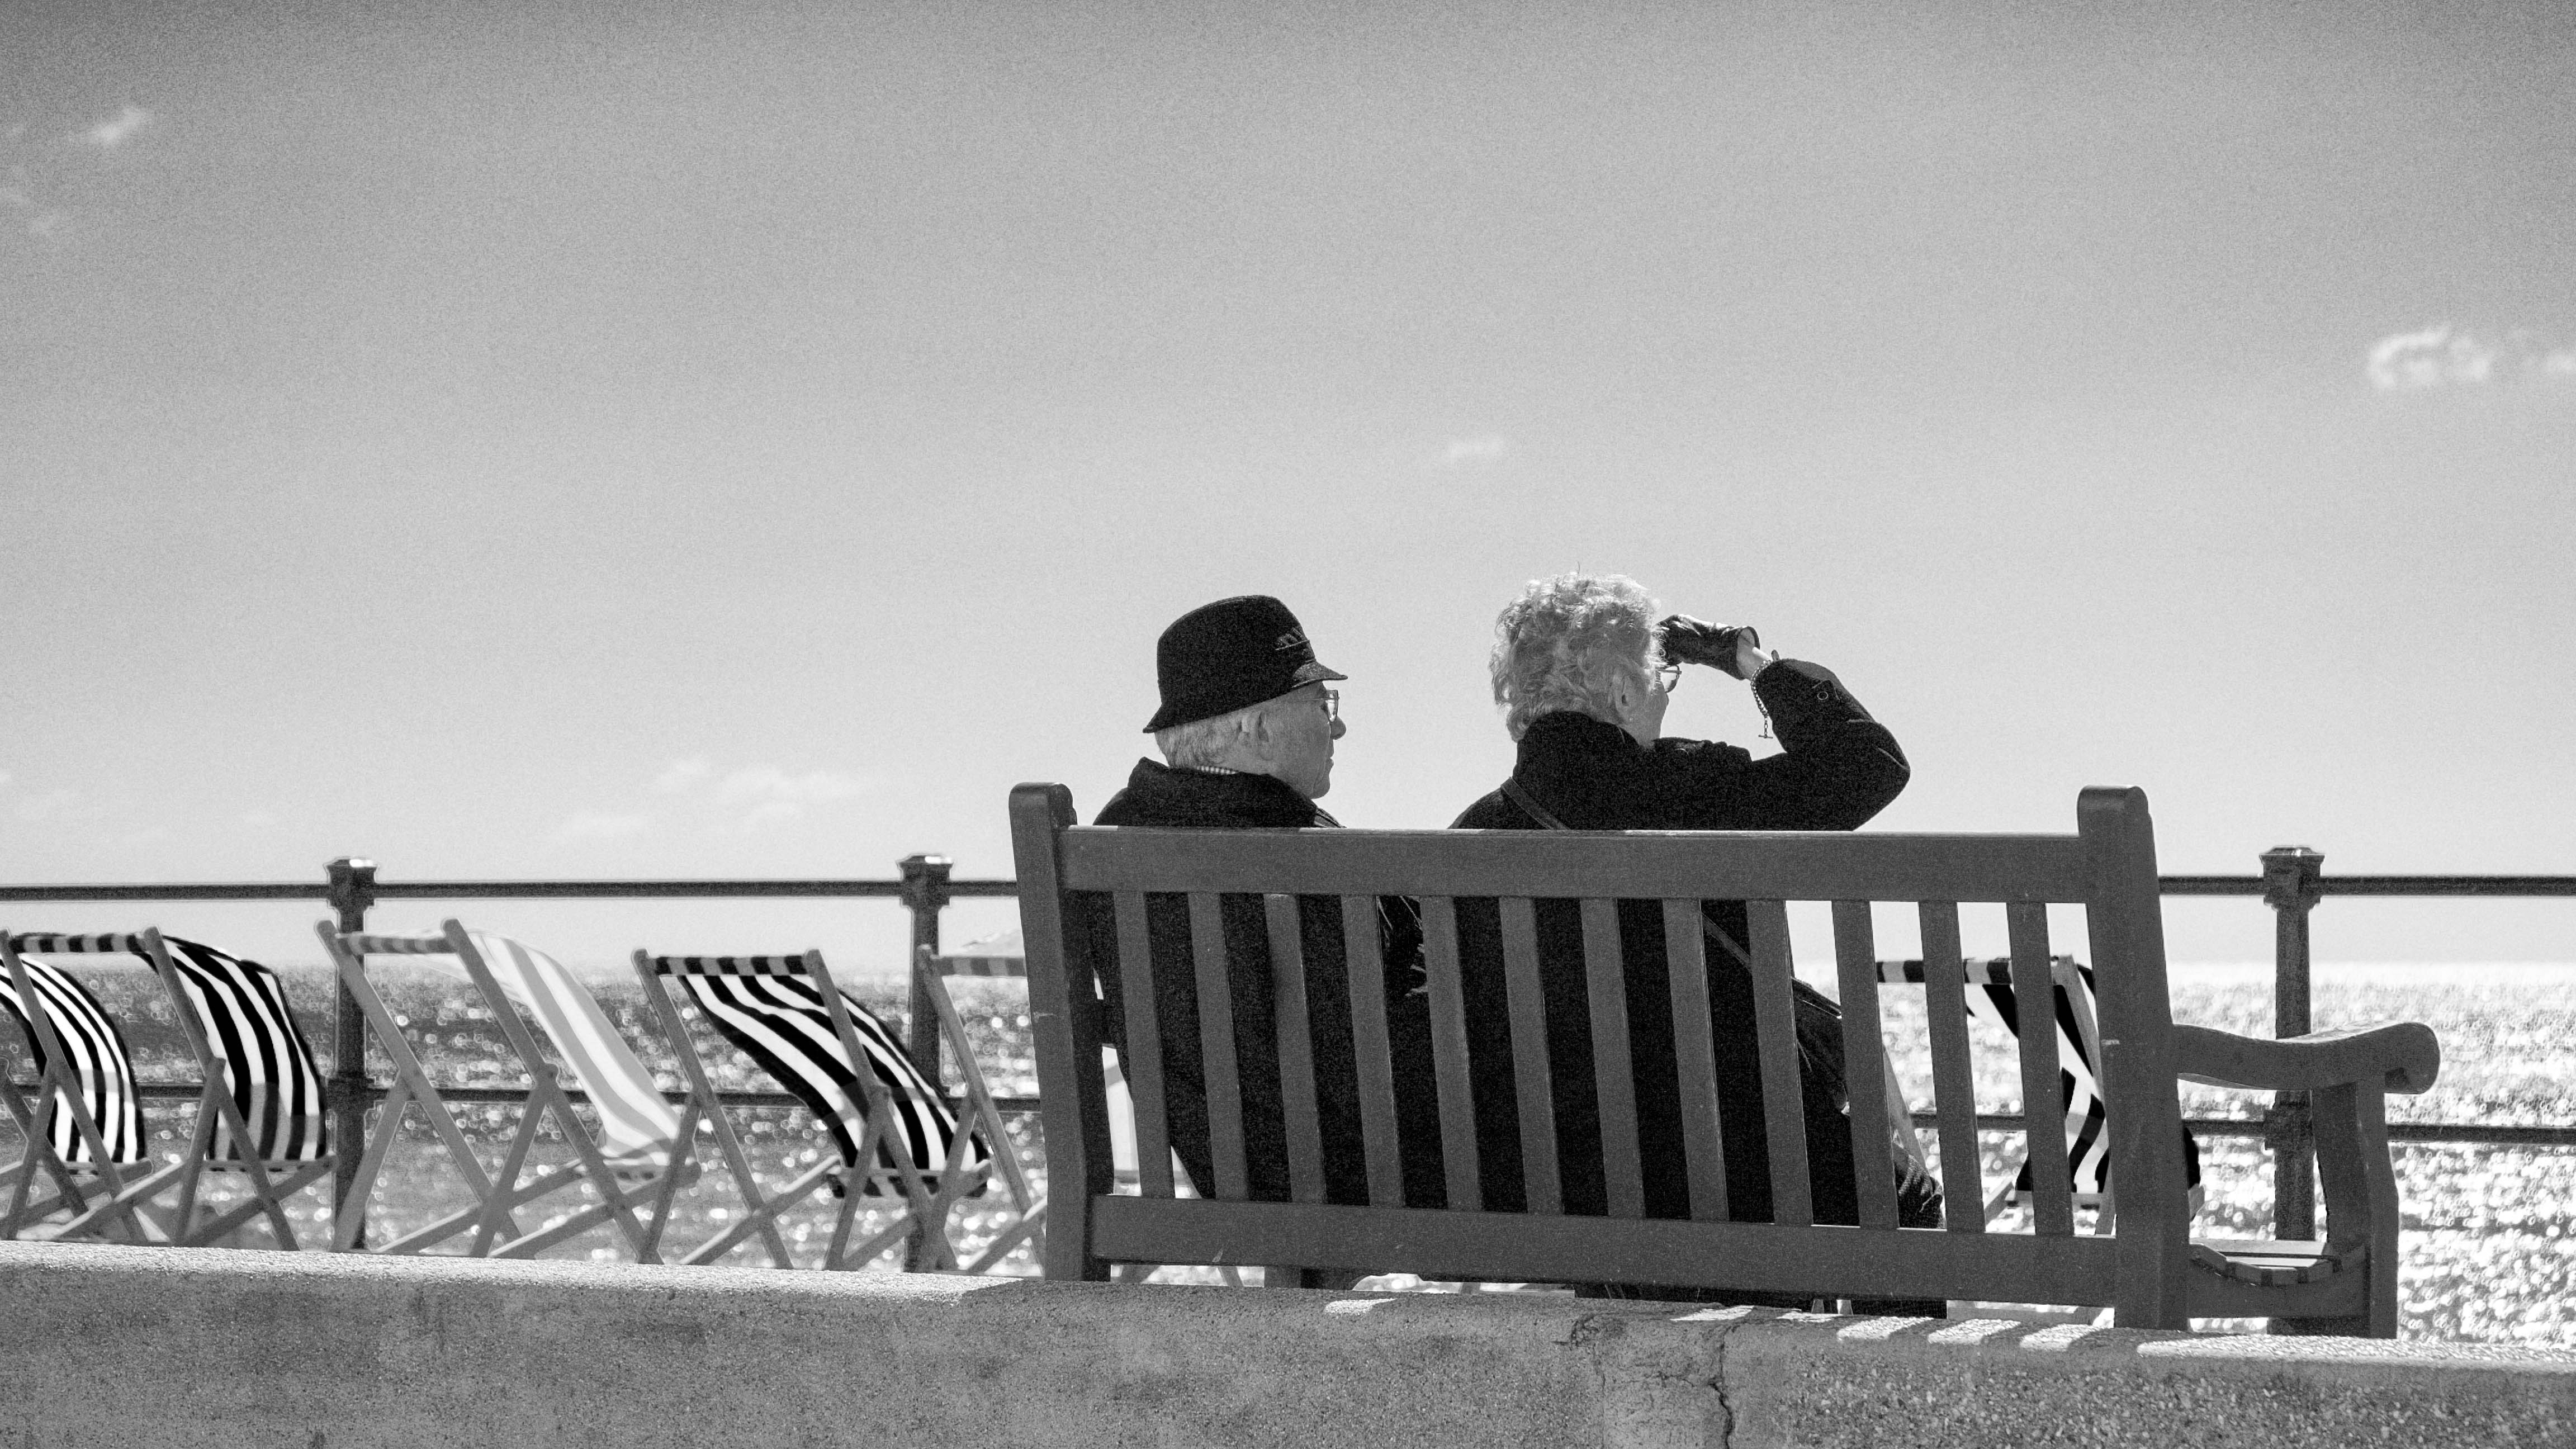
man, beach, sea, coast, black and white, people, woman, white, bench, photography, view, looking, male, female, sitting, couple, romance, romantic, two, black, monochrome, together, lifestyle, outdoors, happy, happiness, relationship, photograph, senior, shape, togetherness, adult, retirement, couple in love, monochrome photography